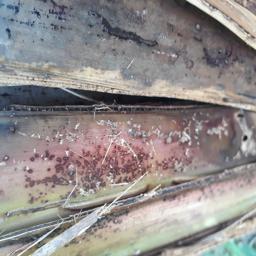
Label: PSEUDOSTEM WEEVIL